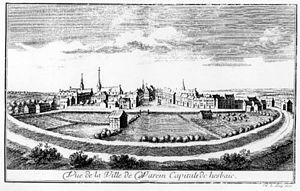
LE LOUP (Remacle), Vue de la Ville de Warem Capitale de hesbaie. - vers 1735.
Waremme est une ville francophone de Belgique située en Région wallonne, chef-lieu d'arrondissement en province de Liège.